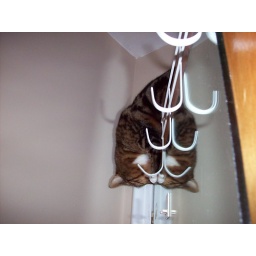
Zoe likes to drape herself over anything: the bed, the sofa and in this case, the door with a mirror